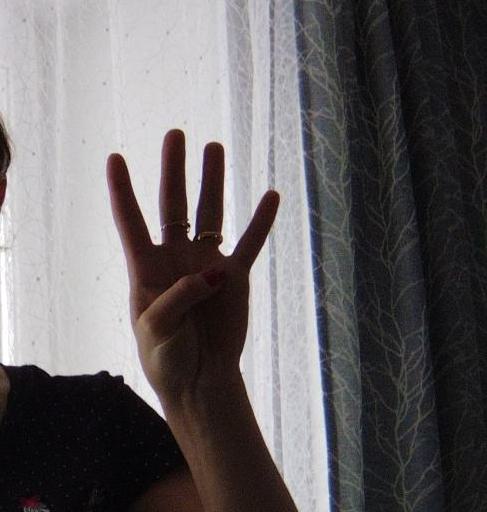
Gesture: four